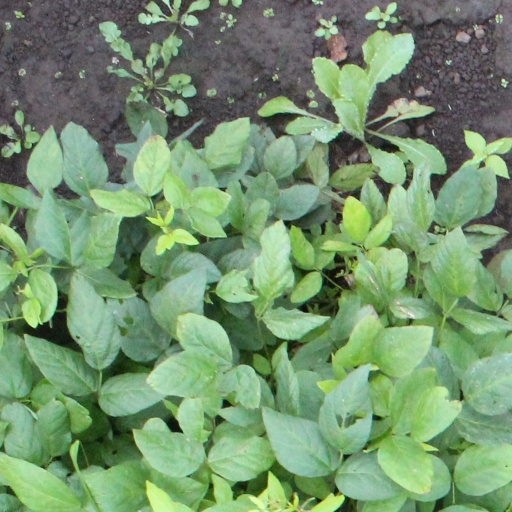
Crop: soybean